The Firemen's Ball

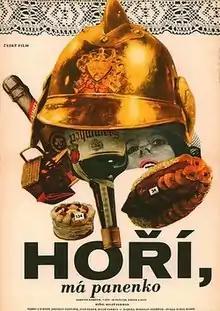
Theatrical release poster

The Firemen's Ball (or Fireman's Ball; - "Fire, My Lady") is a 1967 Czechoslovak New Wave satirical comedy directed by Miloš Forman. It is set at the annual ball of a small town's volunteer fire department, and the plot portrays a series of disasters that occur during the evening. The film uses few professional actors – some characters are played by the firemen of the small town where it was filmed. By portraying the prevailing corruption of the local community and the collapse of even well-intentioned plans, the film satirized the communist system.